John Green

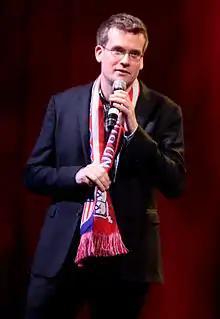
Green at Vidcon in 2014

"The Fault in Our Stars" was massively successful, creating a passionate fan base of readers. Six months before the release of the book, before it had even been finished, online pre-orders led to the book being a number one seller on Amazon.com and Barnes & Noble. After release, the book debuted at number one on "The New York Times" Best Seller list for children's chapter books. It went on to spend forty-three total weeks at the number one spot and over two years in the top ten.